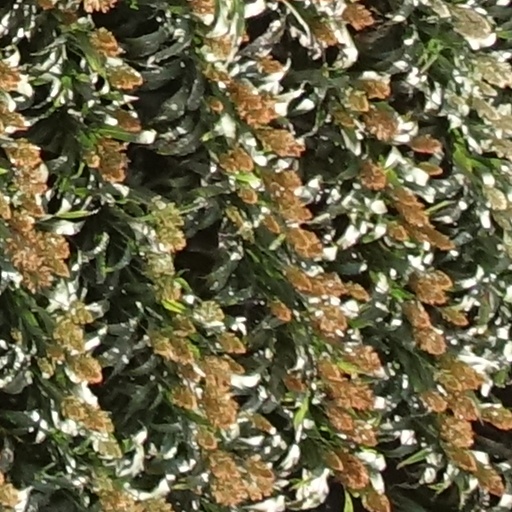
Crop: sorghum